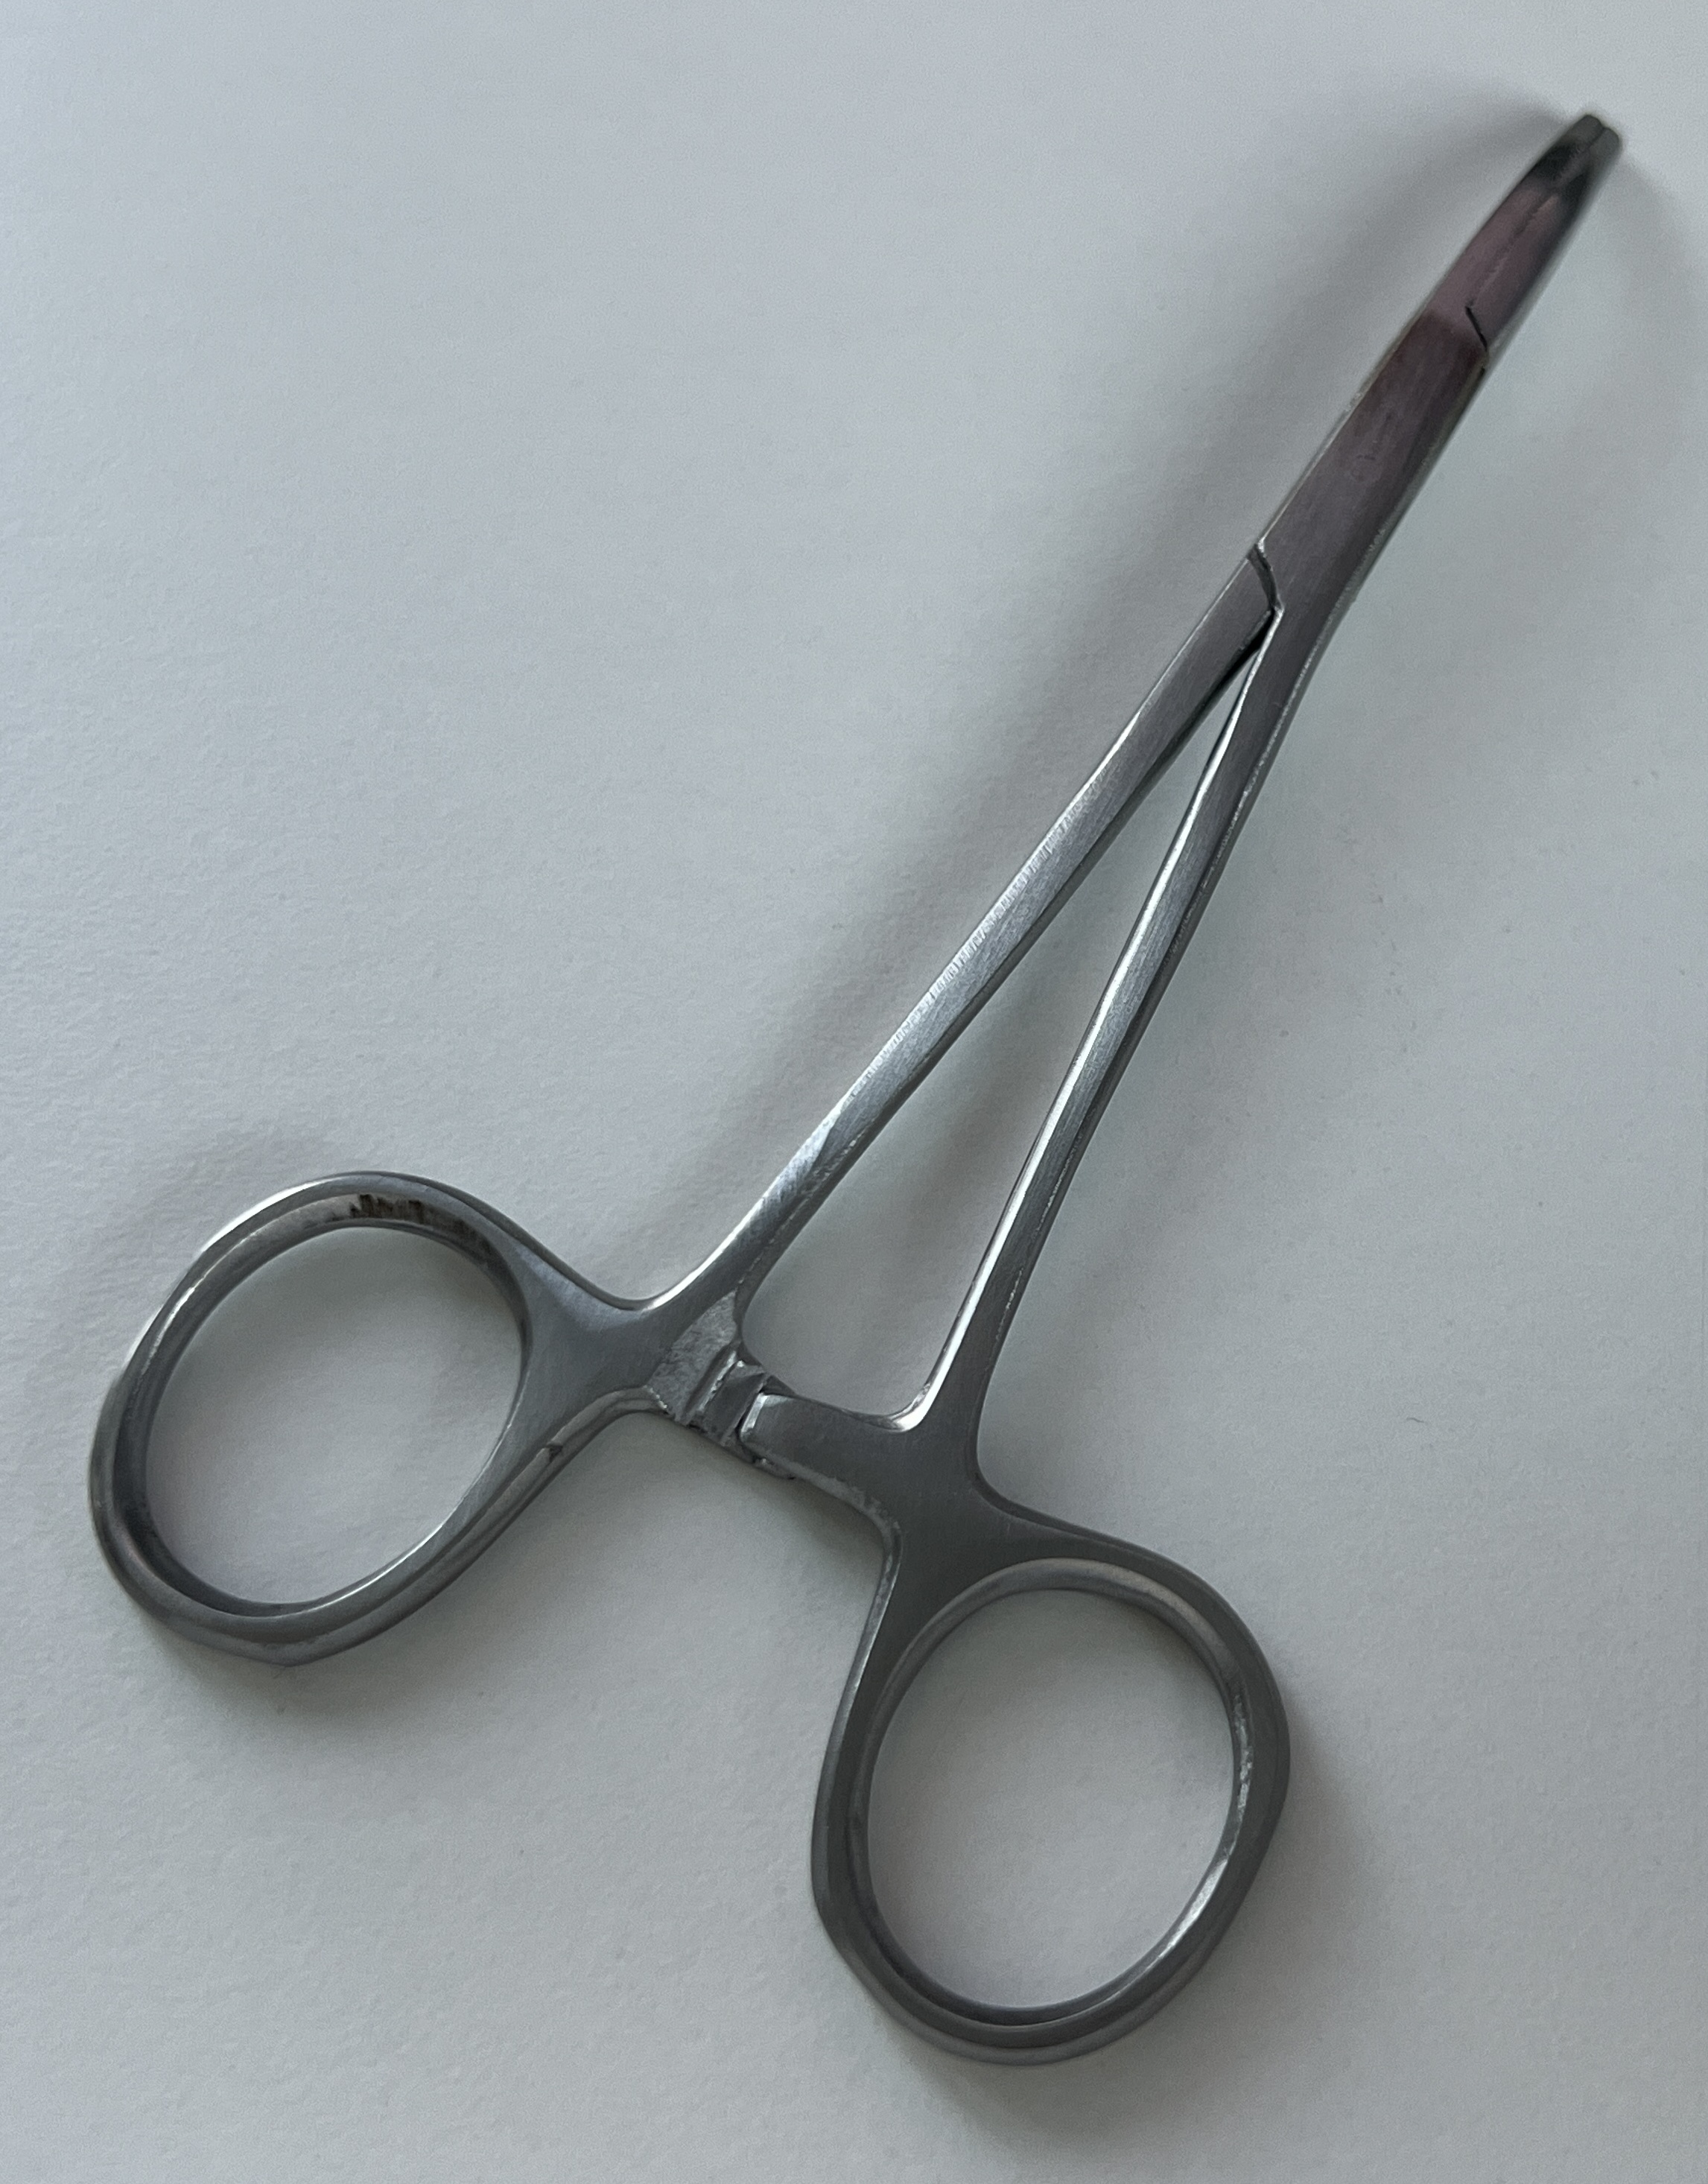
Hinged instrument state: closed